Gradski vrt Hall

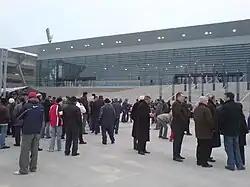
Gradski vrt Hall, opening day; 28 December 2008

Gradski vrt Hall is a multi-purpose indoor arena in Osijek, Croatia. The complex is used mostly for handball and basketball matches. The complex has 7 main halls, two of them with spectator seats, bigger one capacity of 3,538 (4,438 basketball configuration) and a smaller one 1,770, there are two more smaller halls for fighting sports training. The complex also contains the biggest indoor track and field compound in Croatia. It was also used as one of the venues during the 2009 World Men's Handball Championship. In 2017 the venue hosted the 2017 Davis Cup World Group first round between Croatia and Spain.